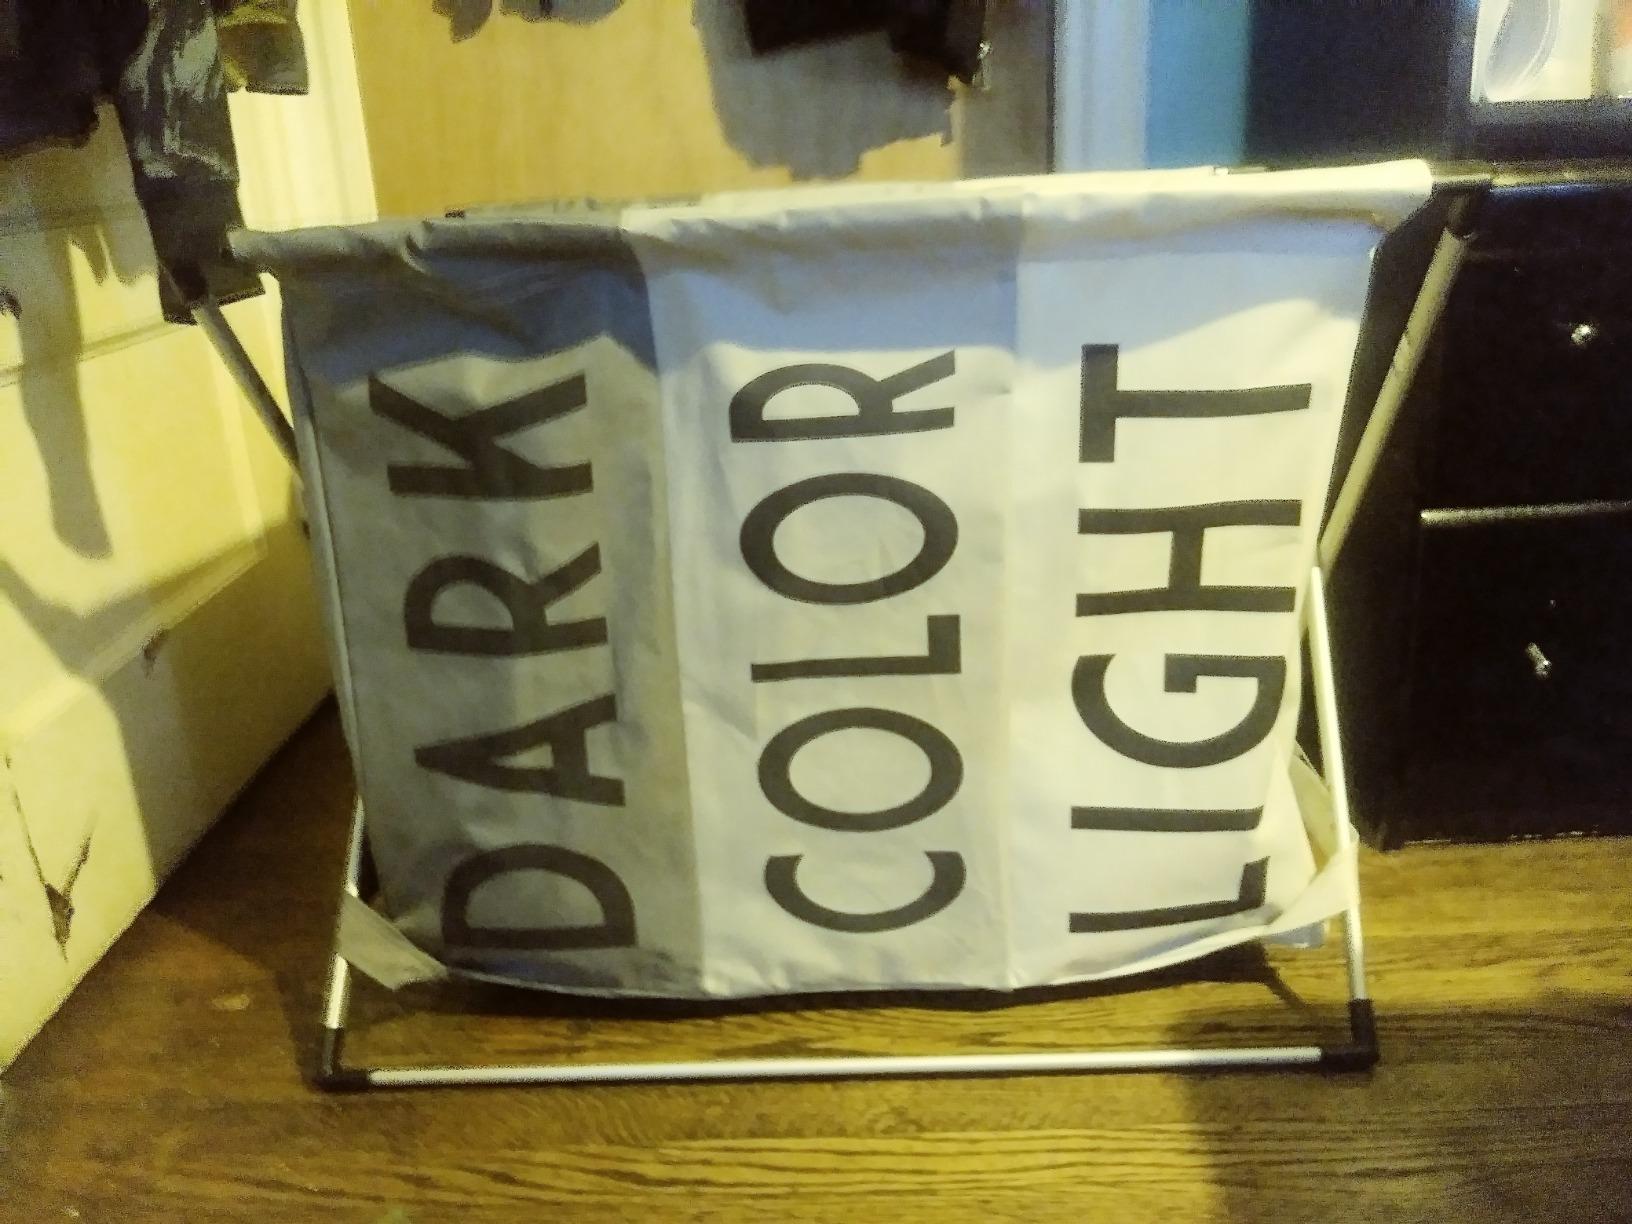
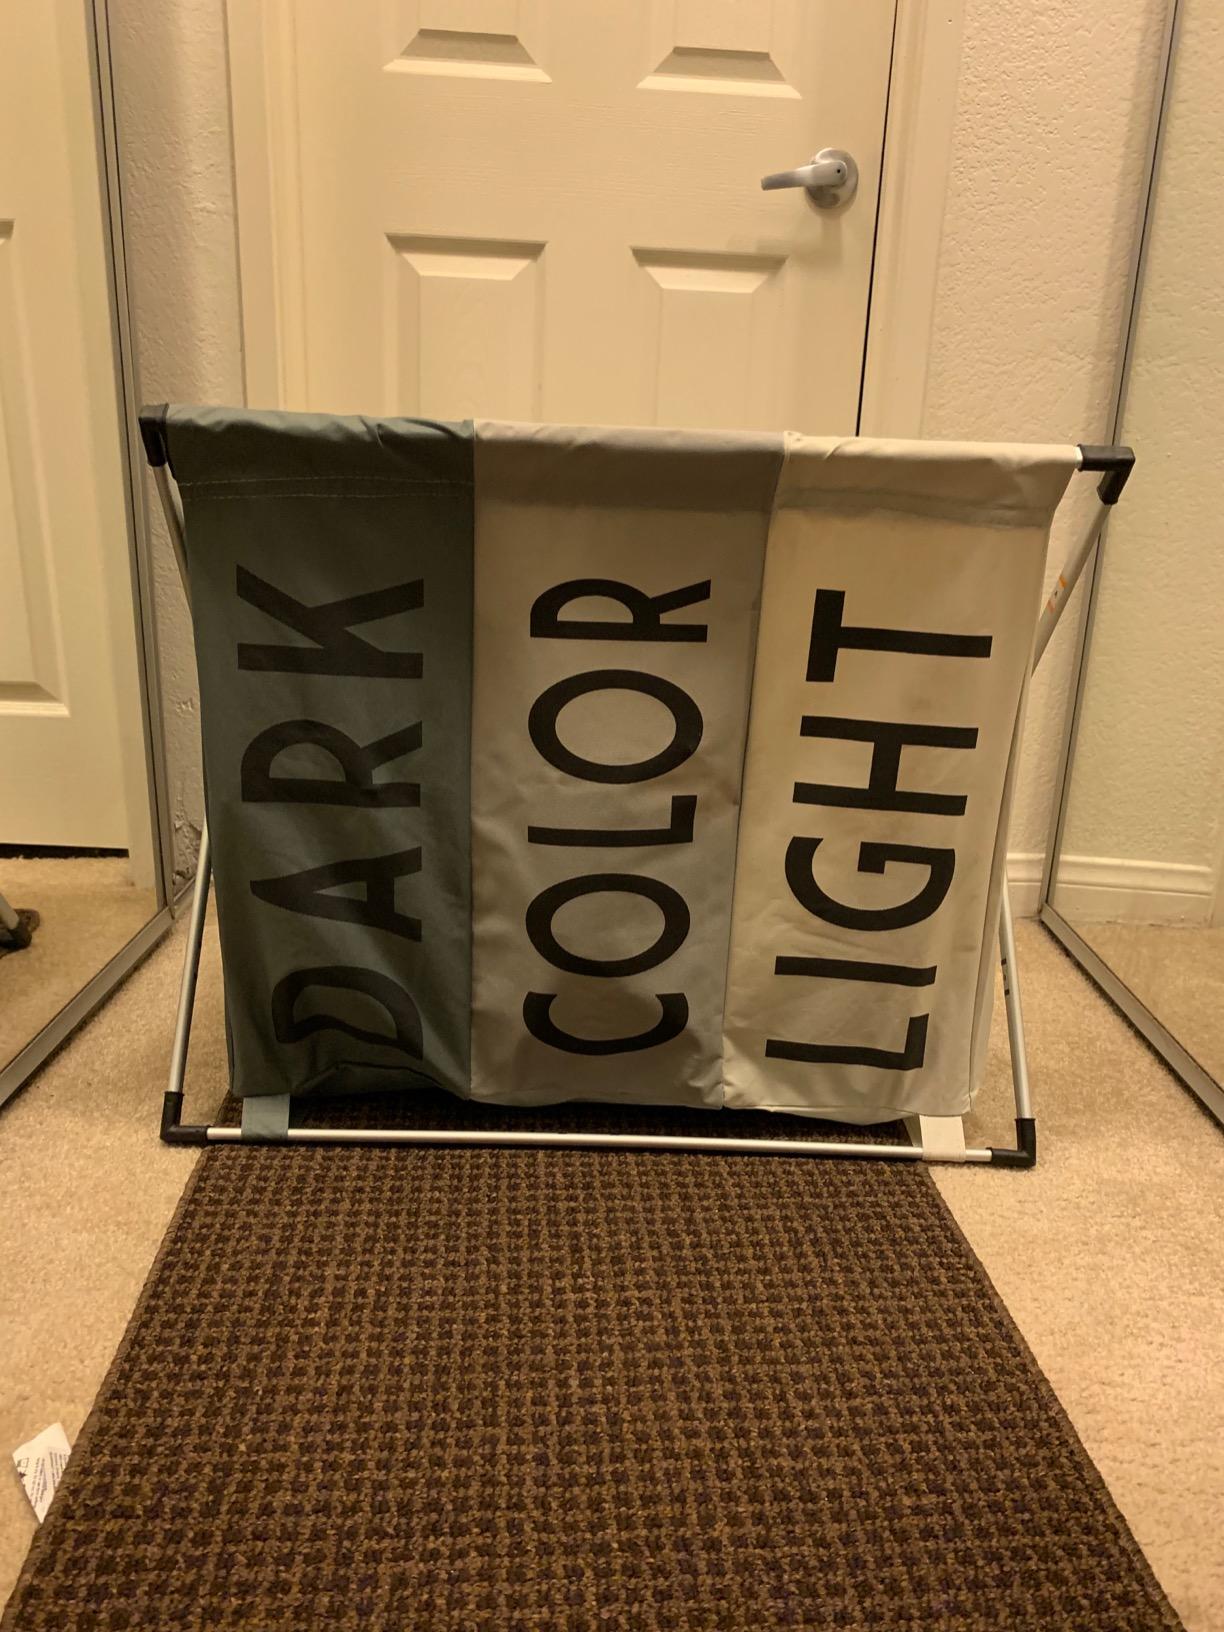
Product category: items_hamper
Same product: yes